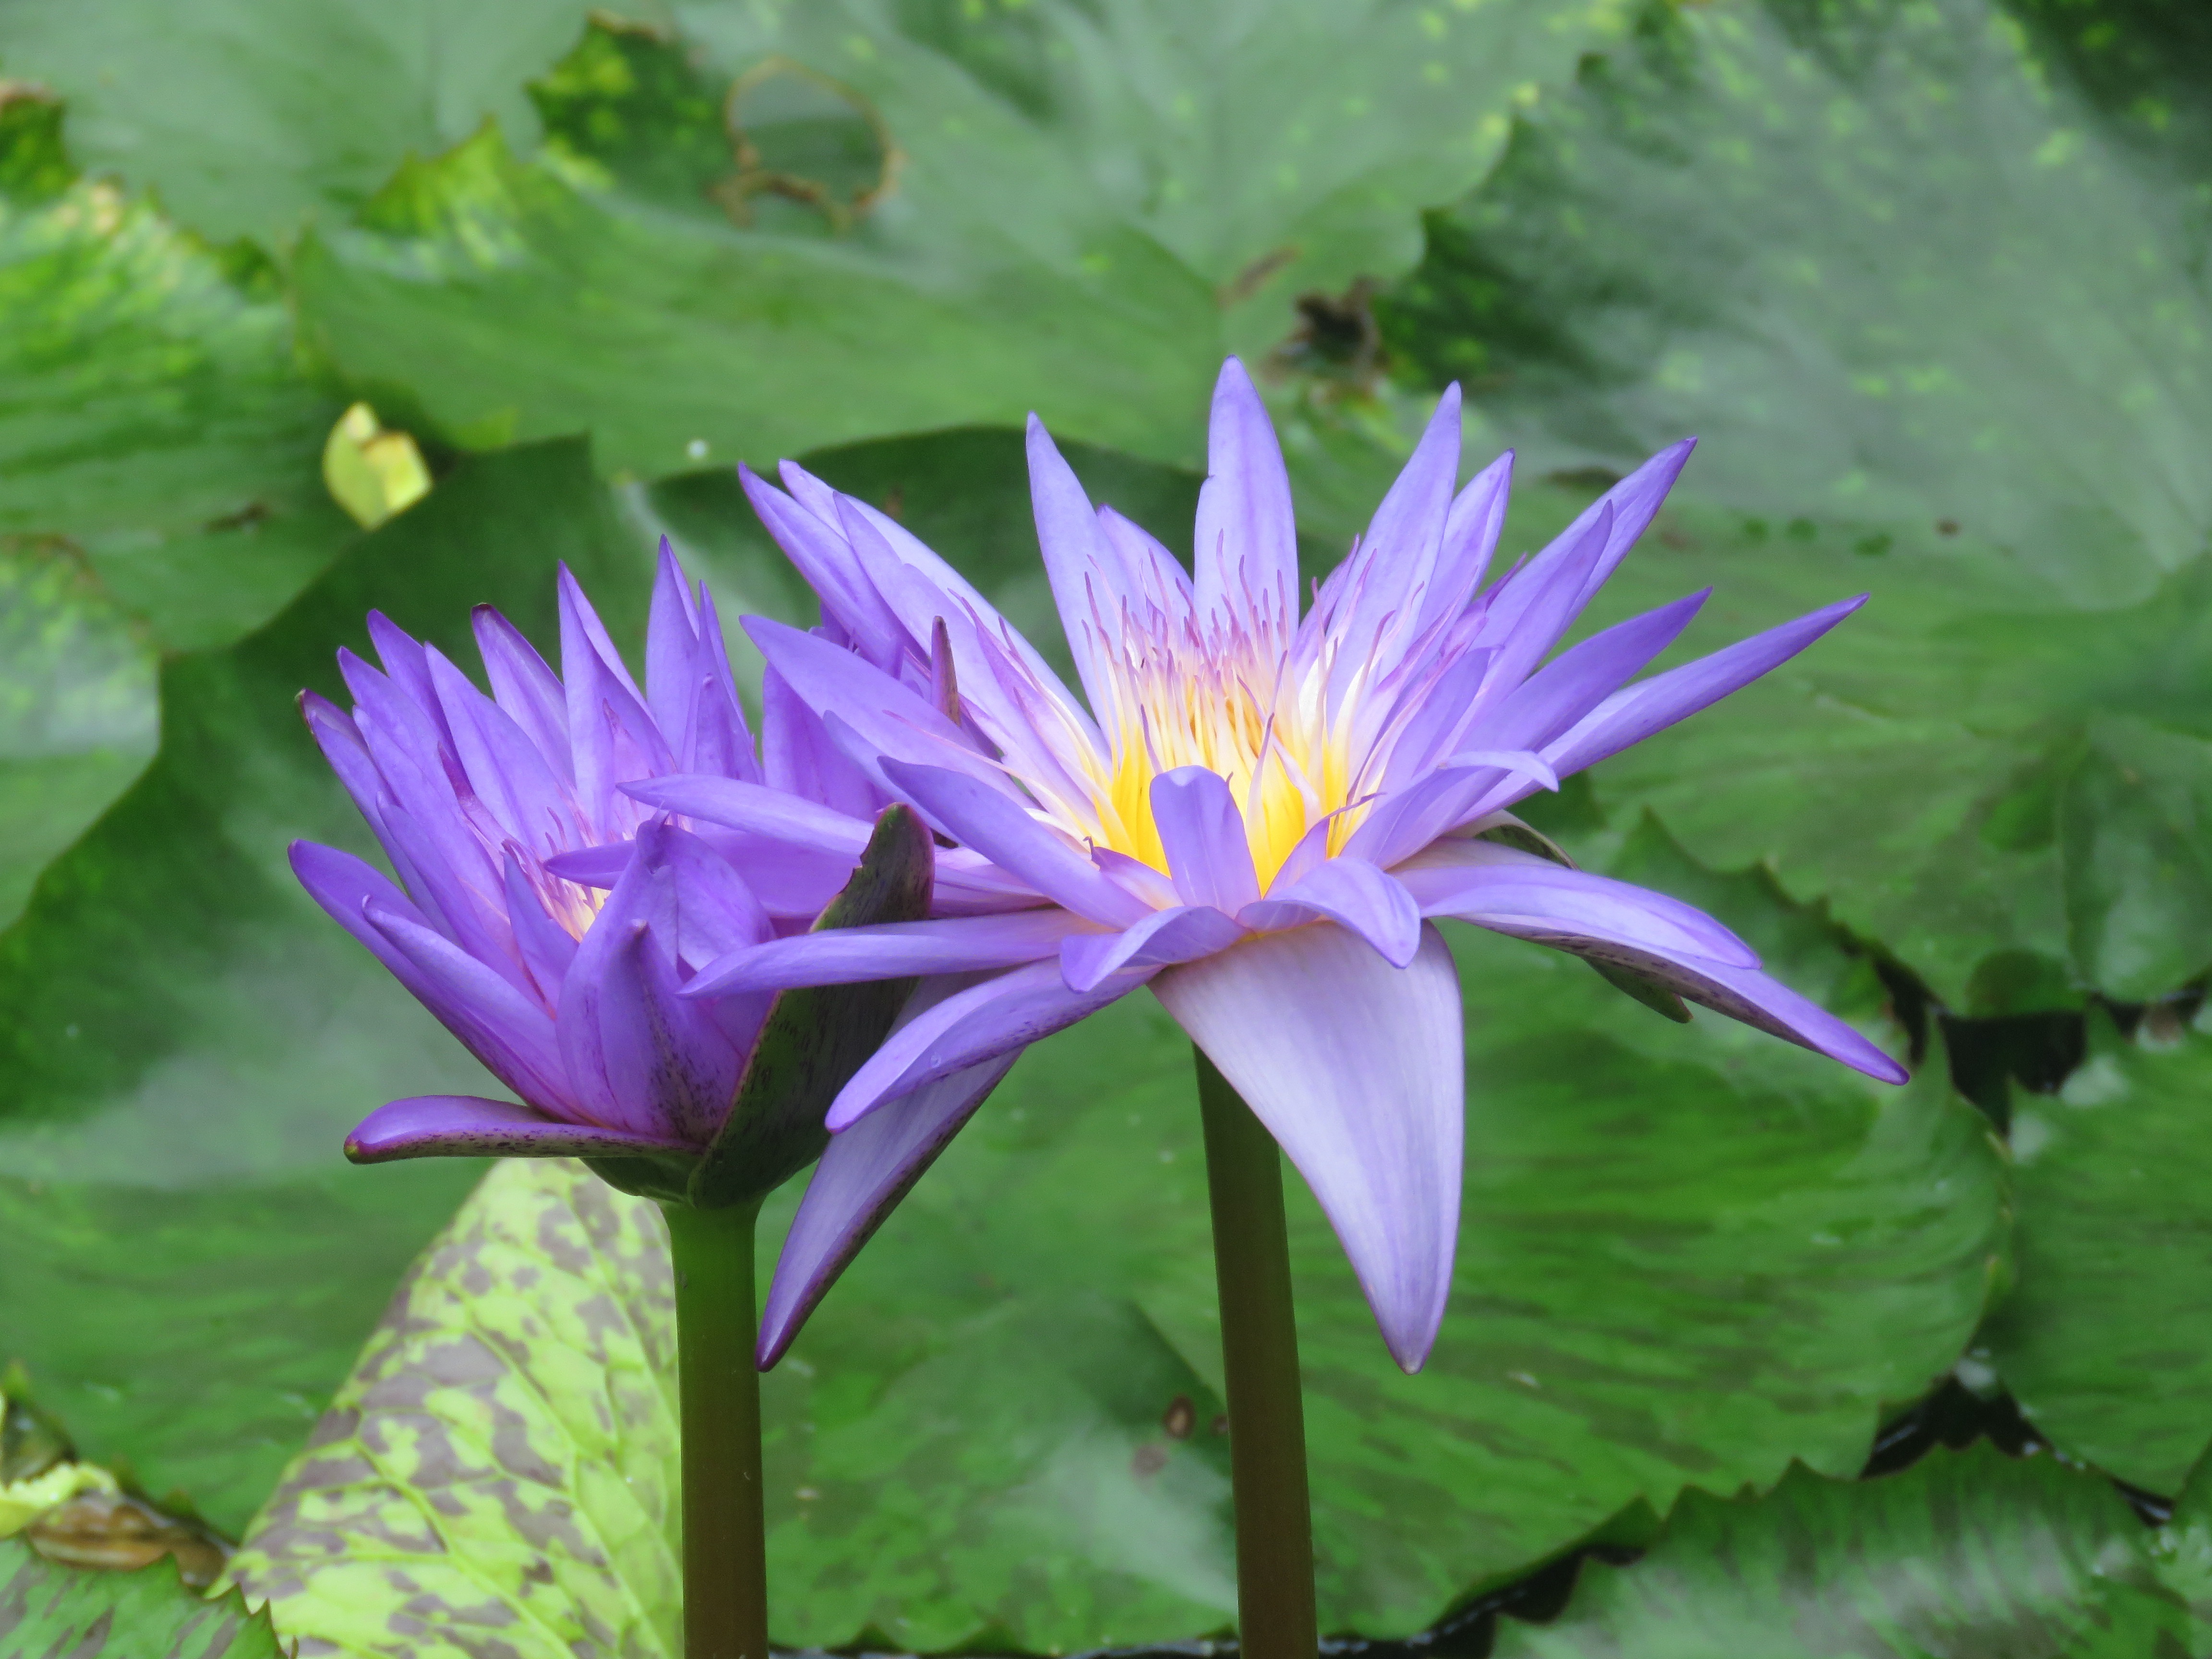
nature, blossom, plant, flower, purple, petal, bloom, floral, natural, botany, garden, sacred lotus, aquatic plant, flora, botanical, wildflower, gardening, lotus, horticulture, botanic, gardener, macro photography, flowering plant, daisy family, annual plant, land plant, lotus family